Yamanakadani Station

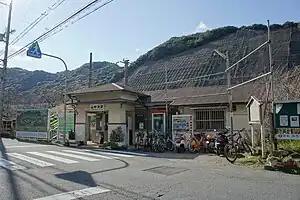
Yamanakadani Station entrance

Yamanakadani Station is served by the Hanwa Line, and is located 45.2 kilometers from the northern terminus of the line at .